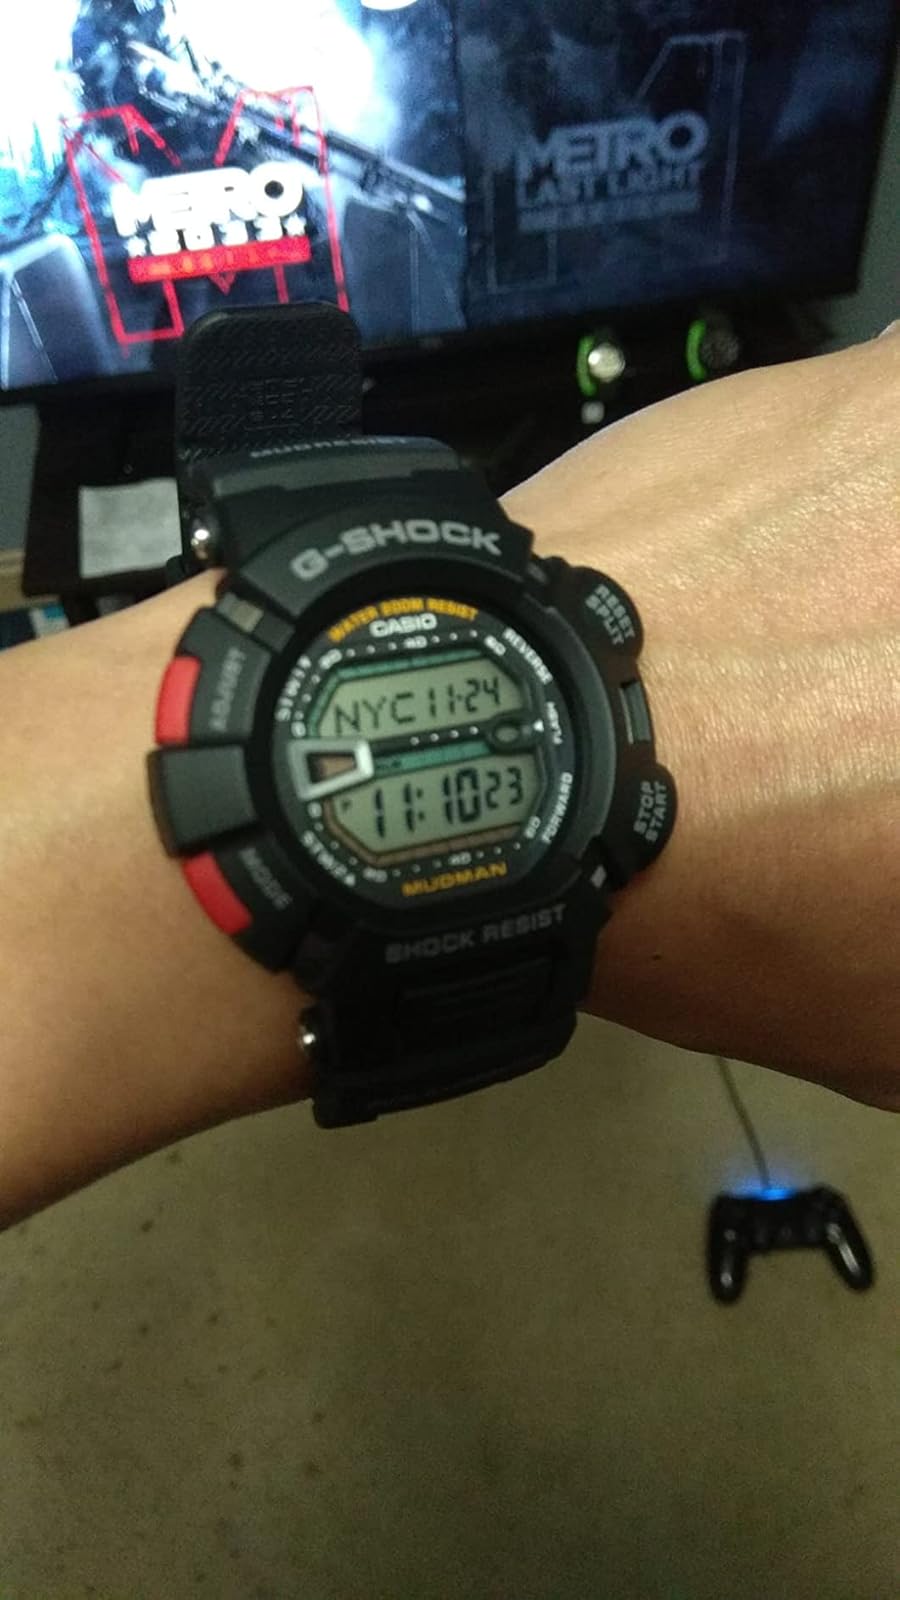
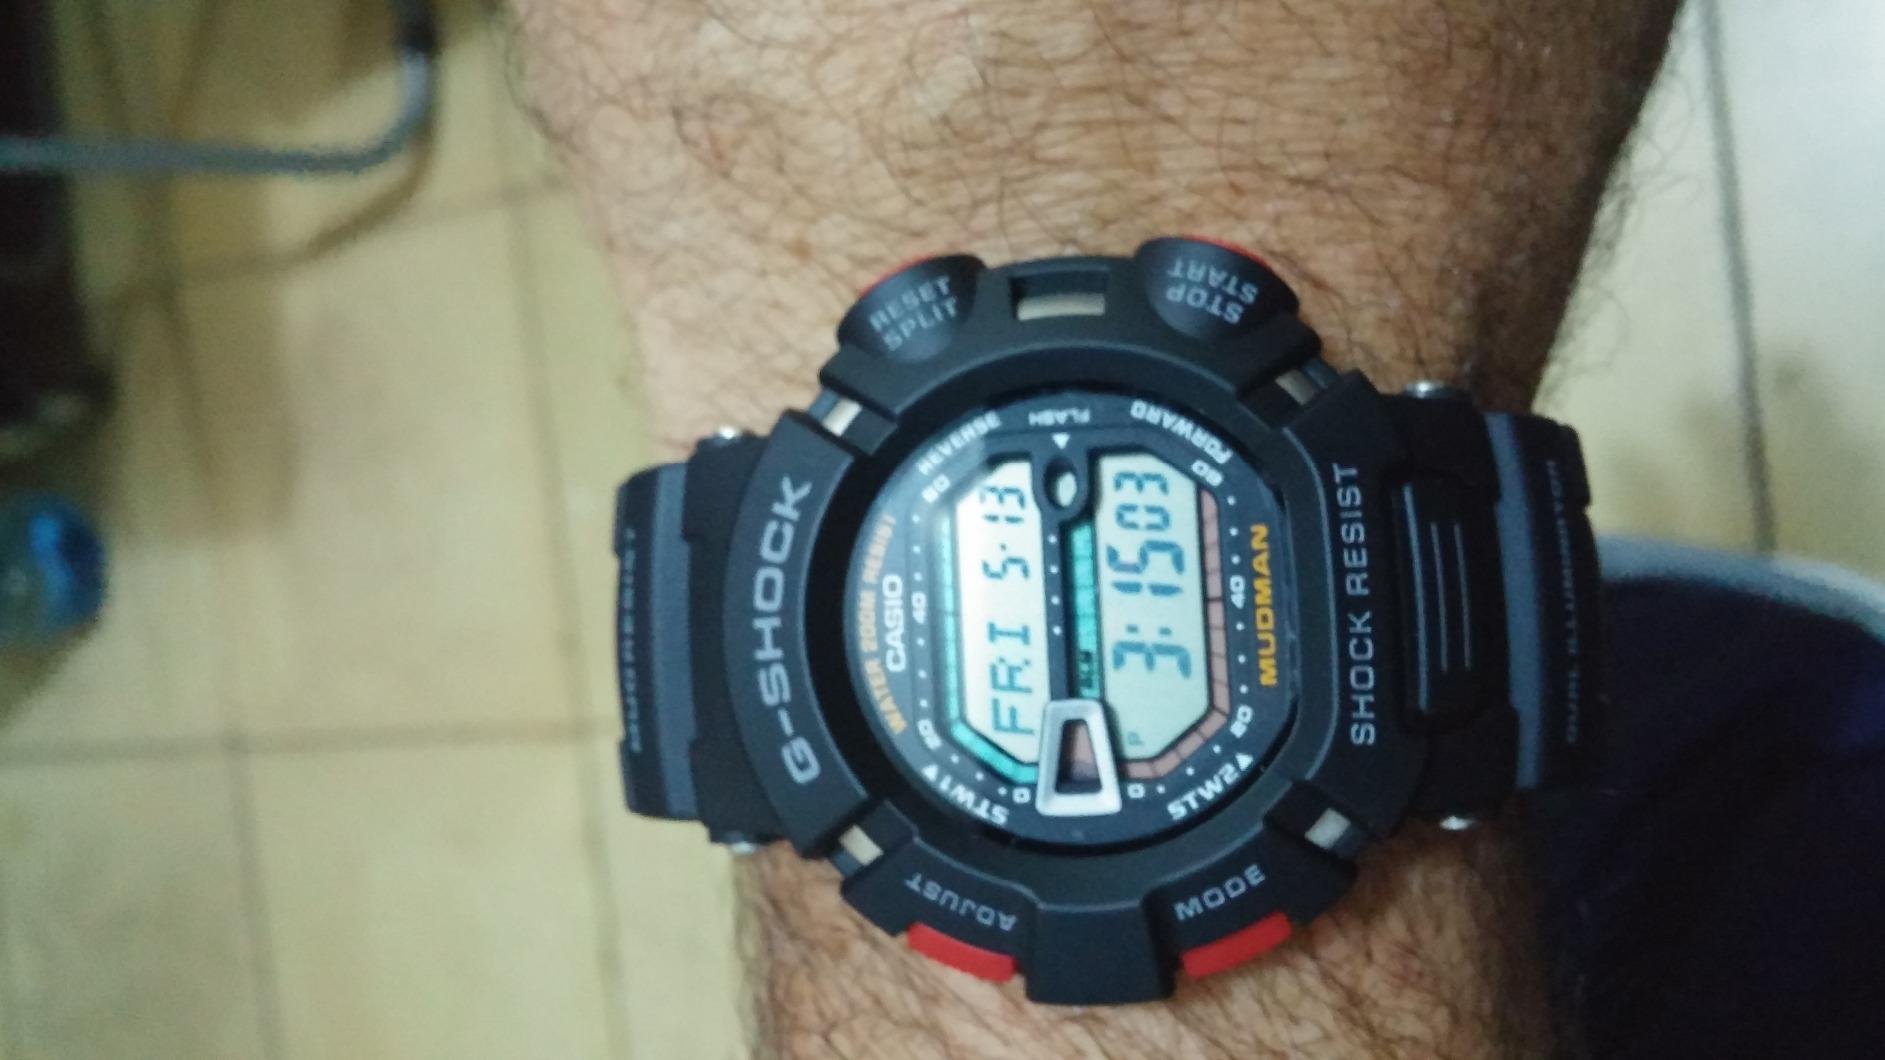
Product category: accessories_watch
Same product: yes